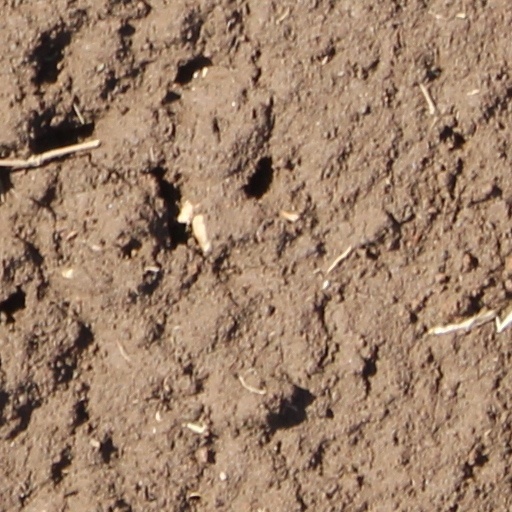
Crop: wheat